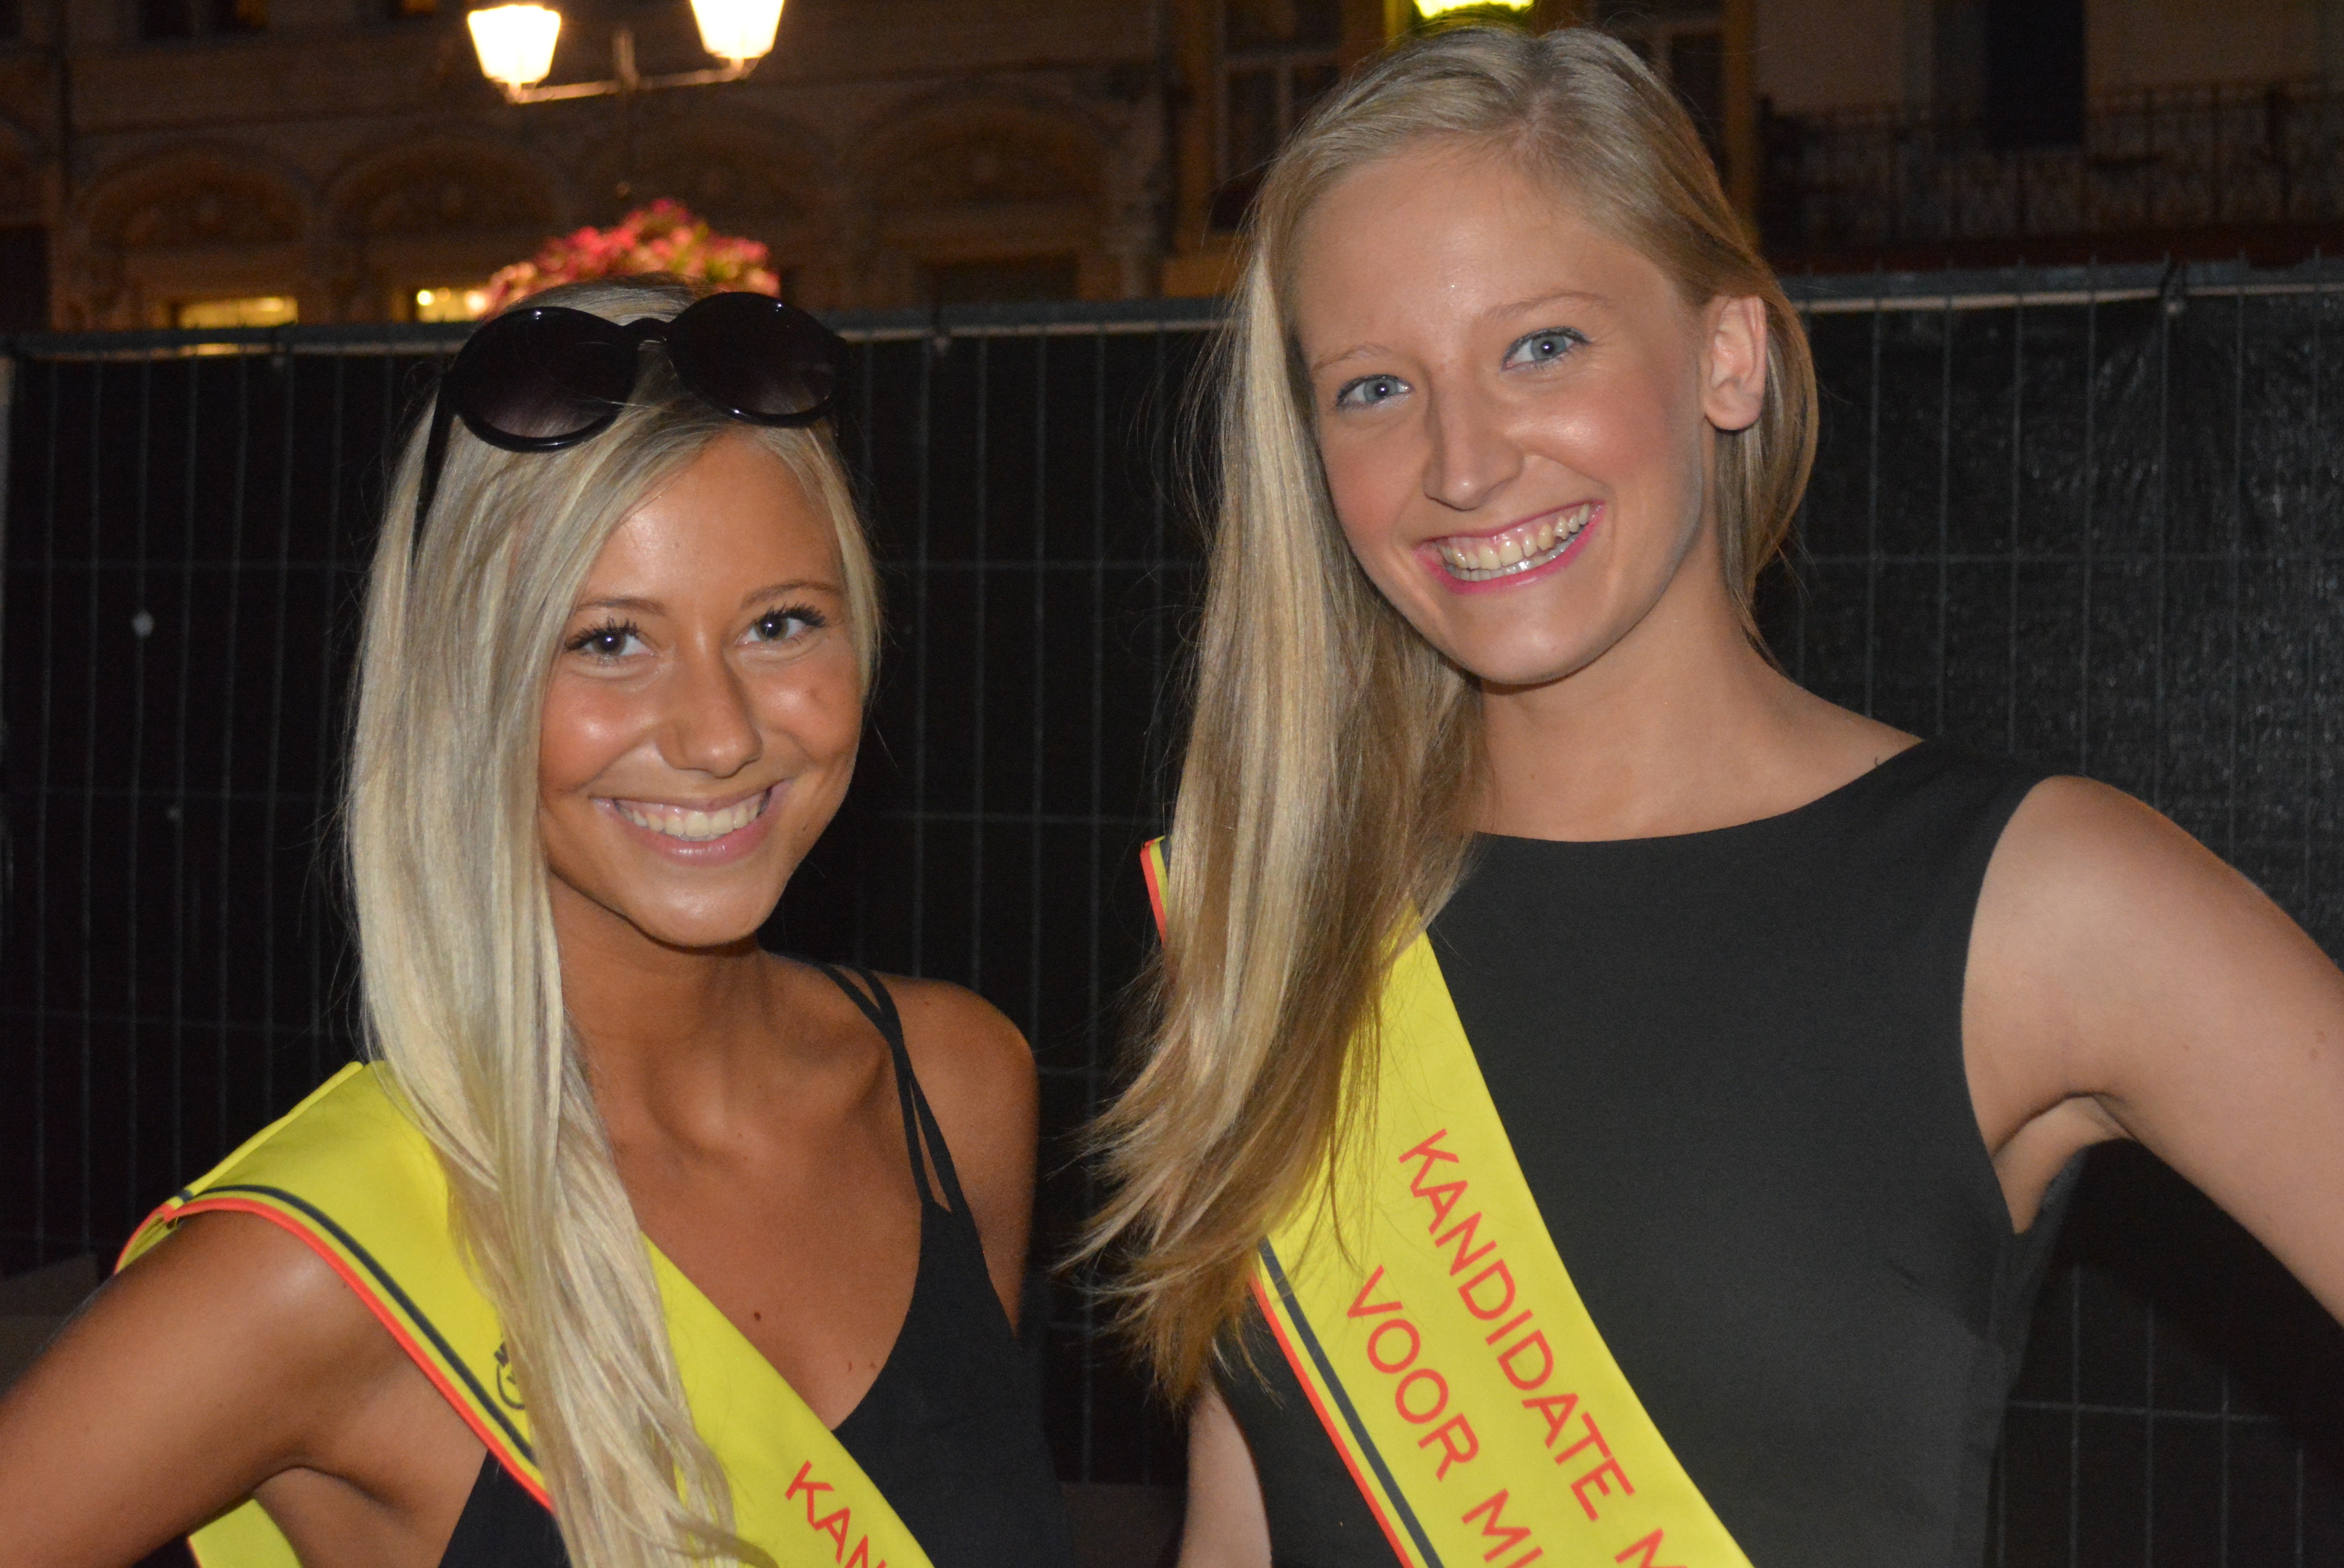
people, lady, blonde, ribbon, smile, women, party, beauty, costume, miss